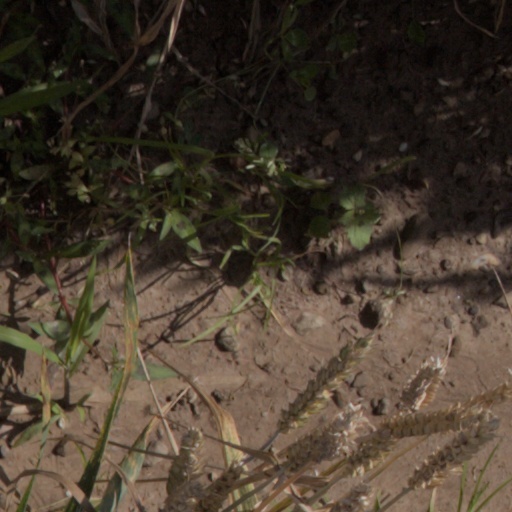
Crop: wheat